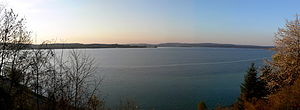
Untersee / Geografi
Untersee ved Berlingen
Untersee er den mindre del af Bodensee og udgør på en strækning grænsen mellem Schweiz og Tyskland.